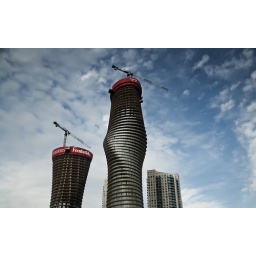
They've been building these bizarre buildings in Mississauga, you can see them from almost anywhere.